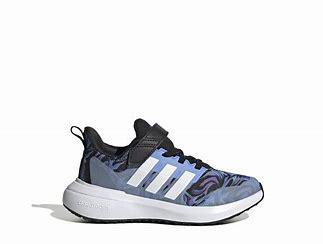
Brand: Adidas
Model: Fortarun